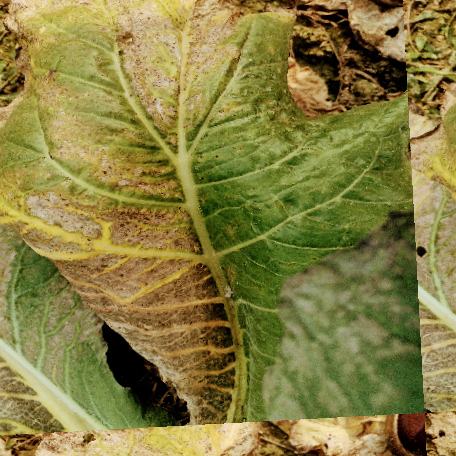
Label: Downy Mildew